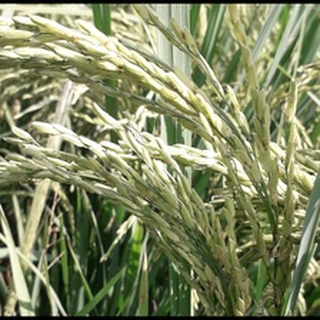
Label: healthy_rice